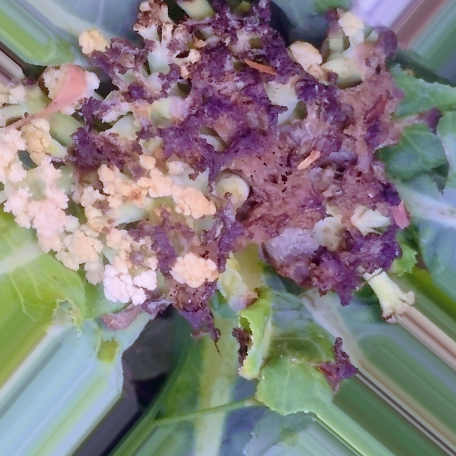
Label: Bacterial spot rot